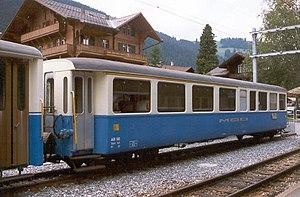
Le chemin de fer de La Mure, dit aussi le petit train de La Mure, est un chemin de fer à voie étroite, devenu depuis 1997 une ligne touristique reliant Saint-Georges-de-Commiers à La Mure, dans le sud du département de l'Isère.